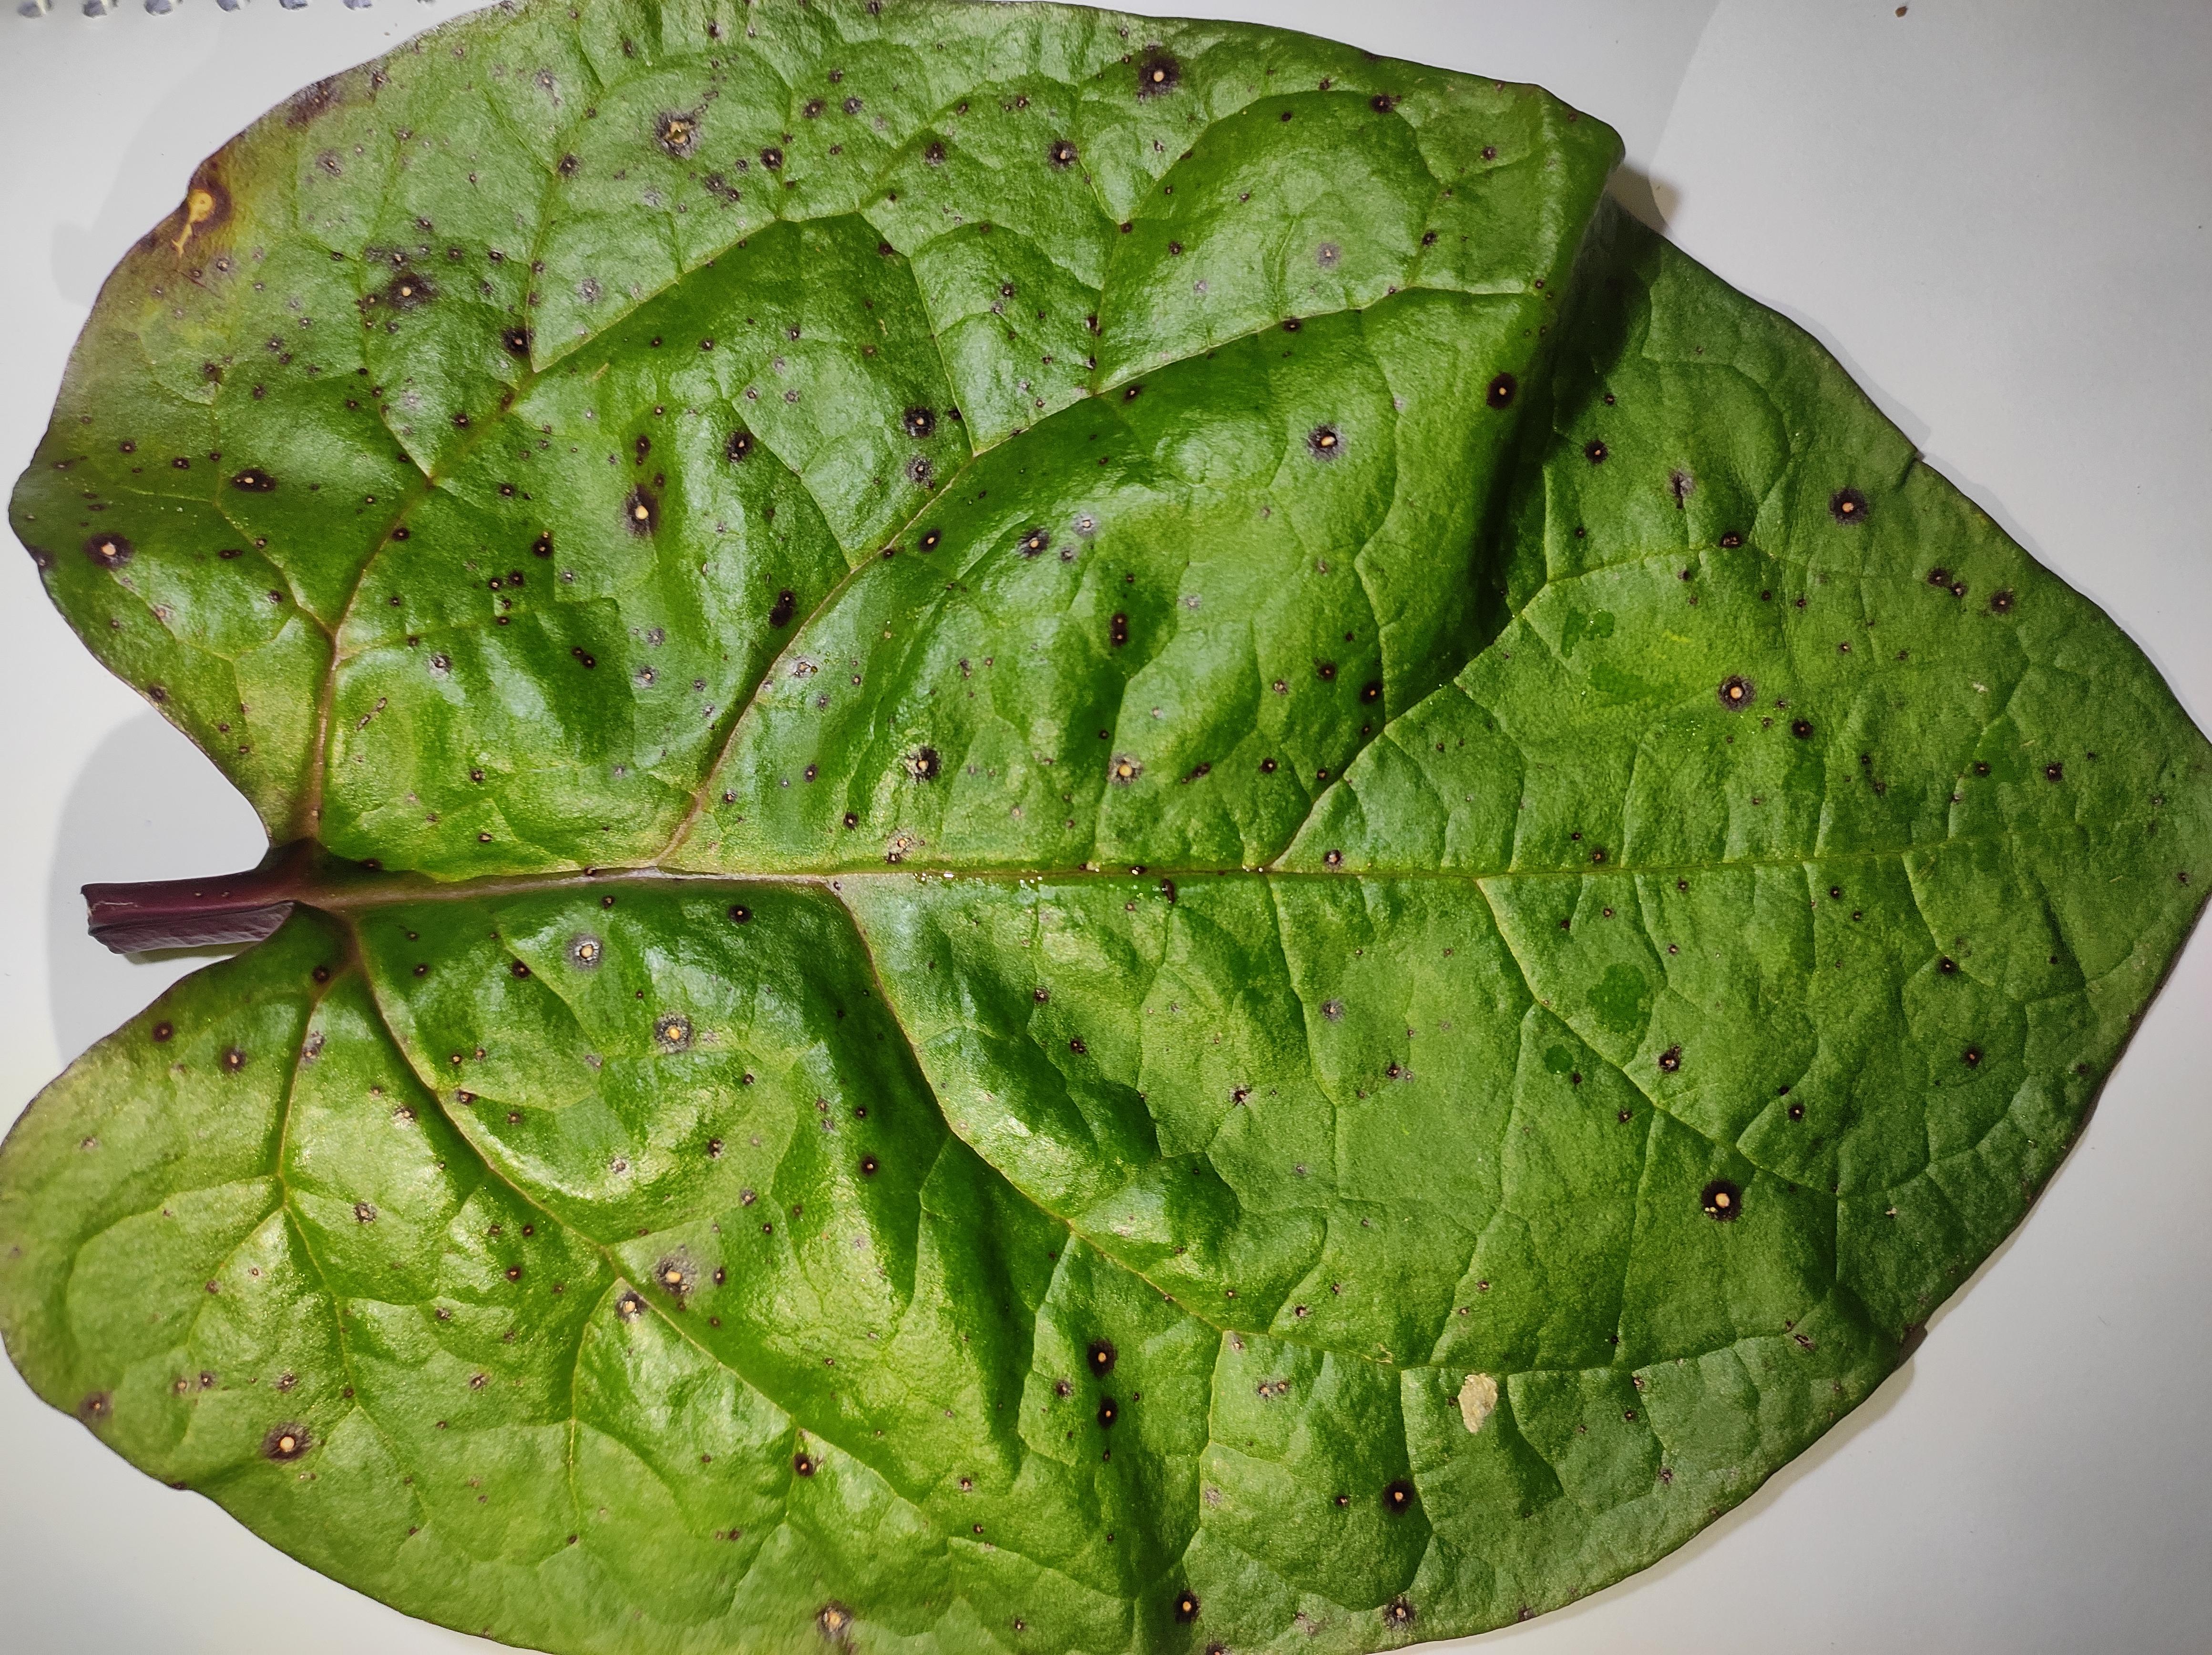
Label: anthracnose_leaf_spot